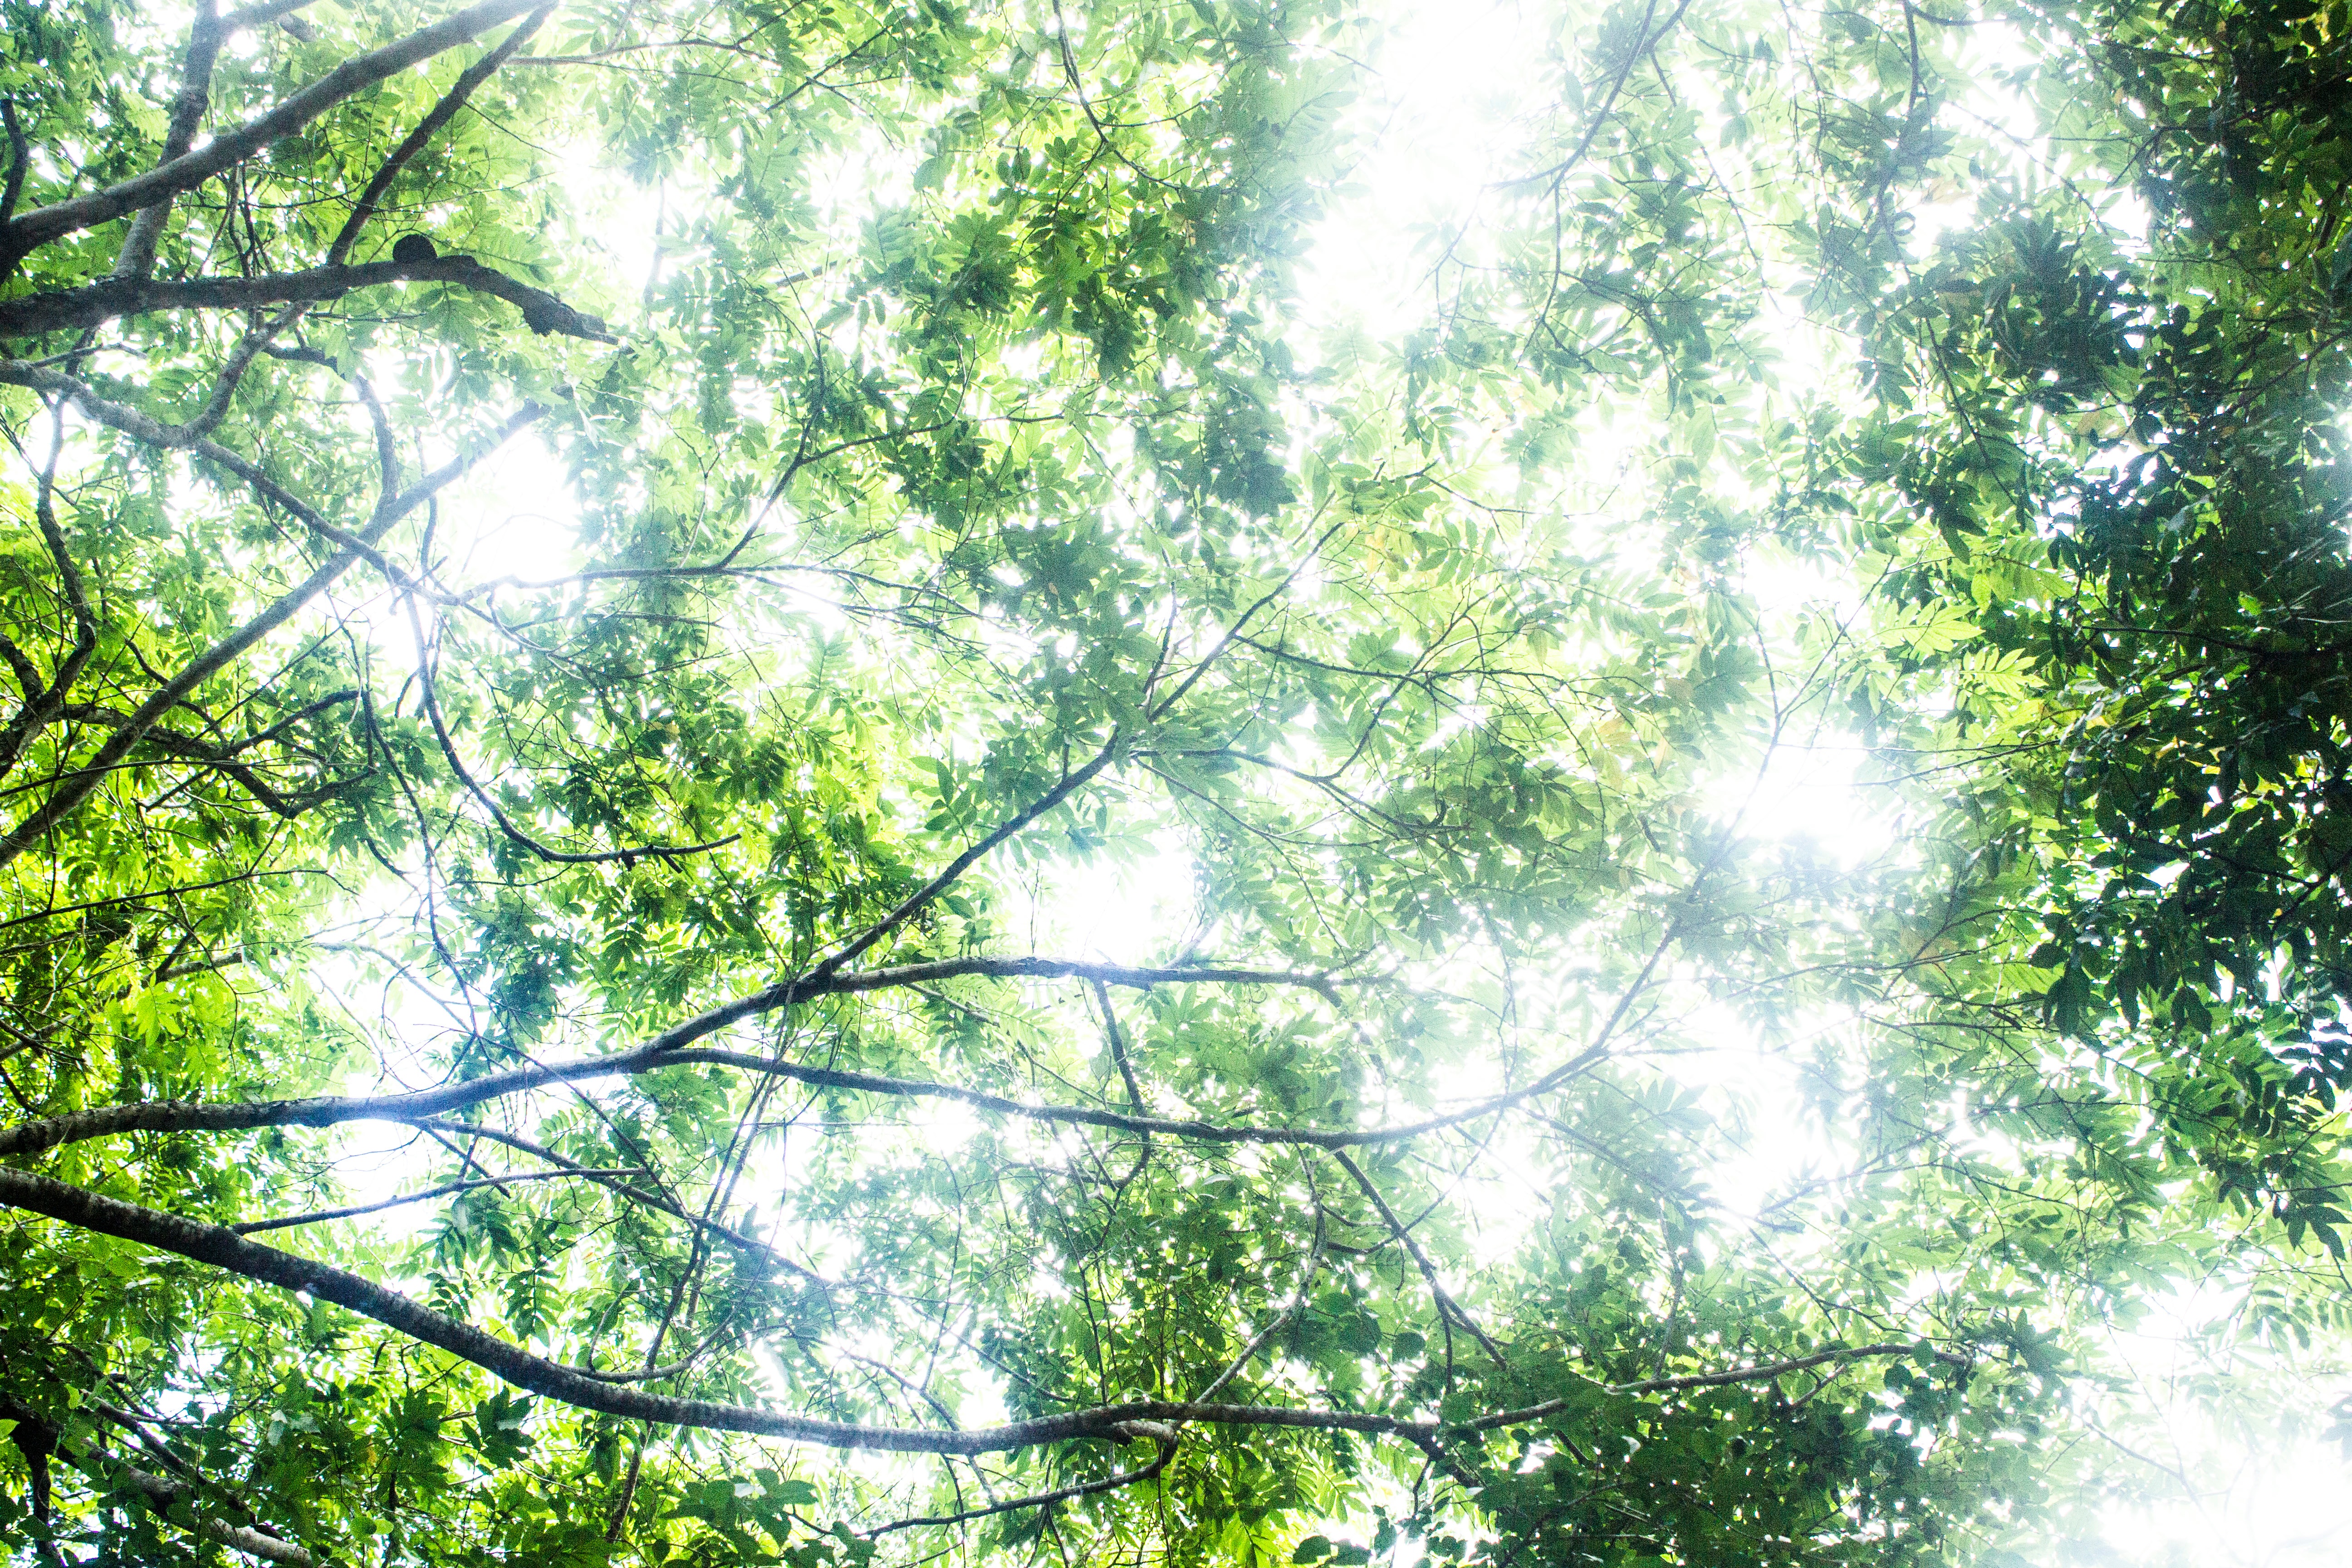
tree, nature, forest, branch, sunlight, leaf, green, jungle, botany, flora, vegetation, rainforest, deciduous, woodland, habitat, ecosystem, biome, old growth forest, natural environment, atmospheric phenomenon, woody plant